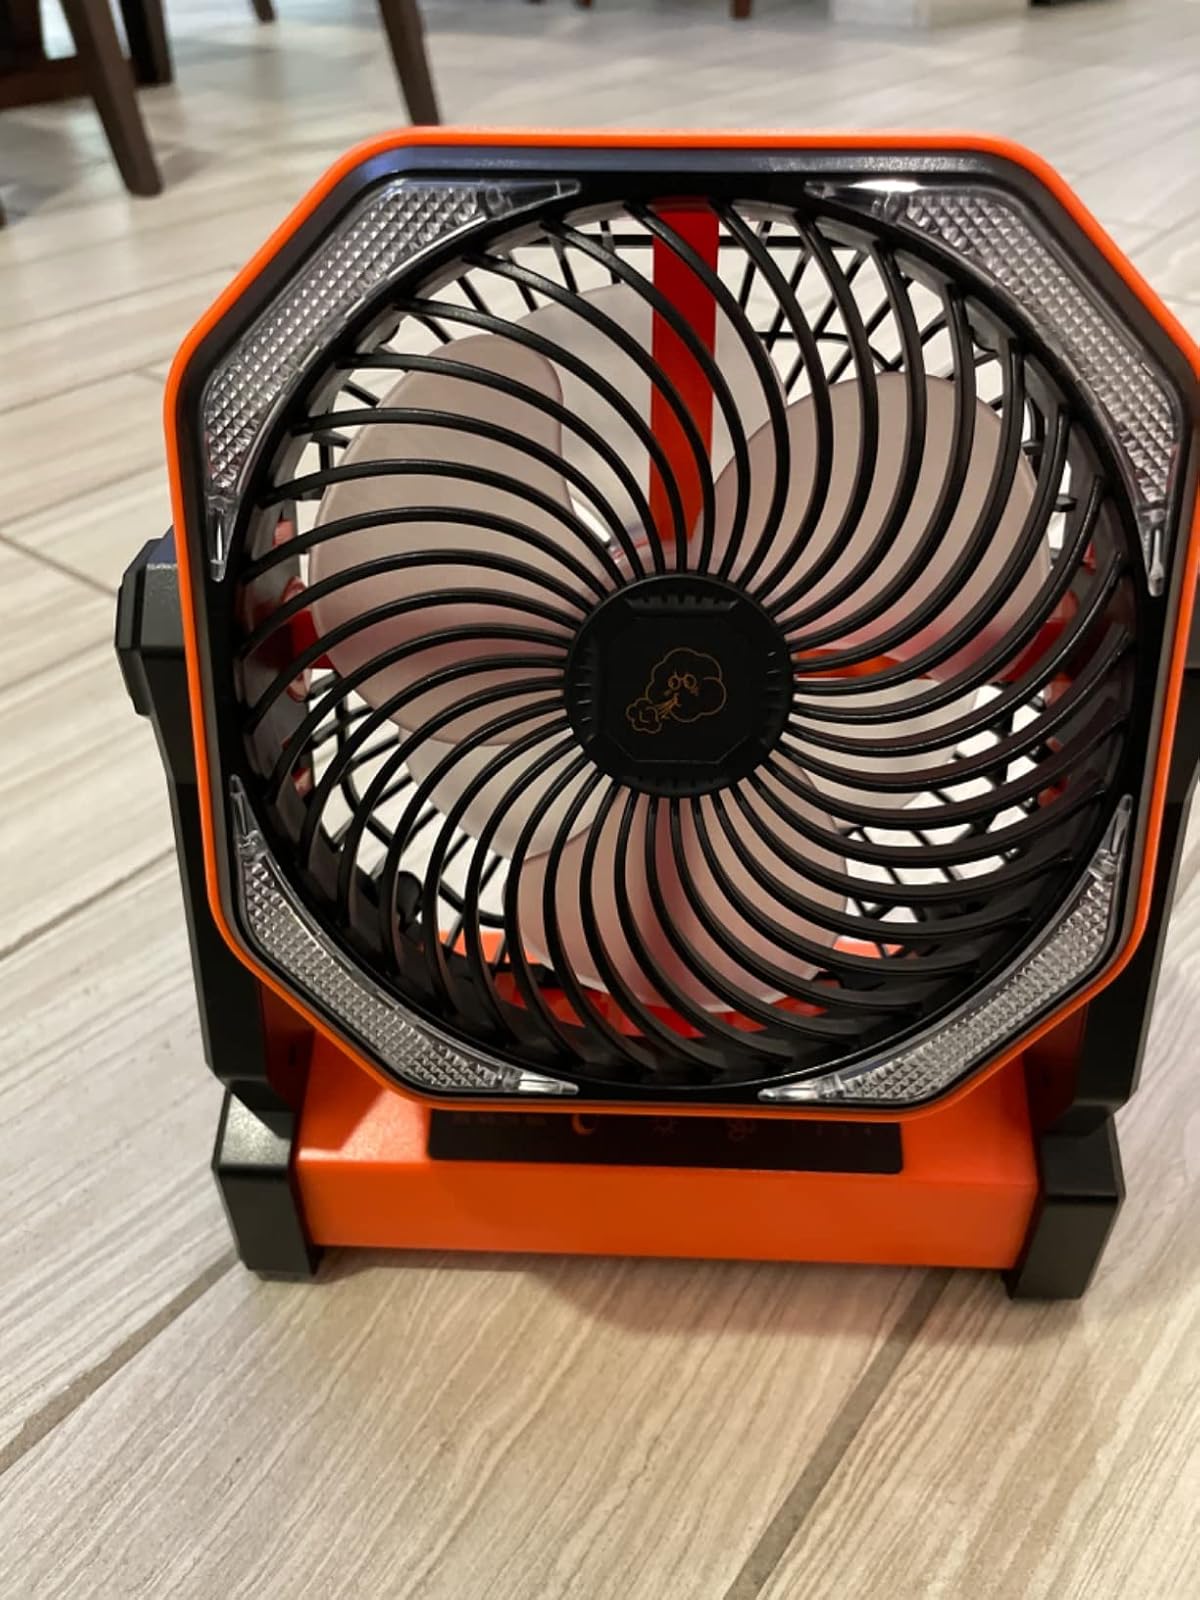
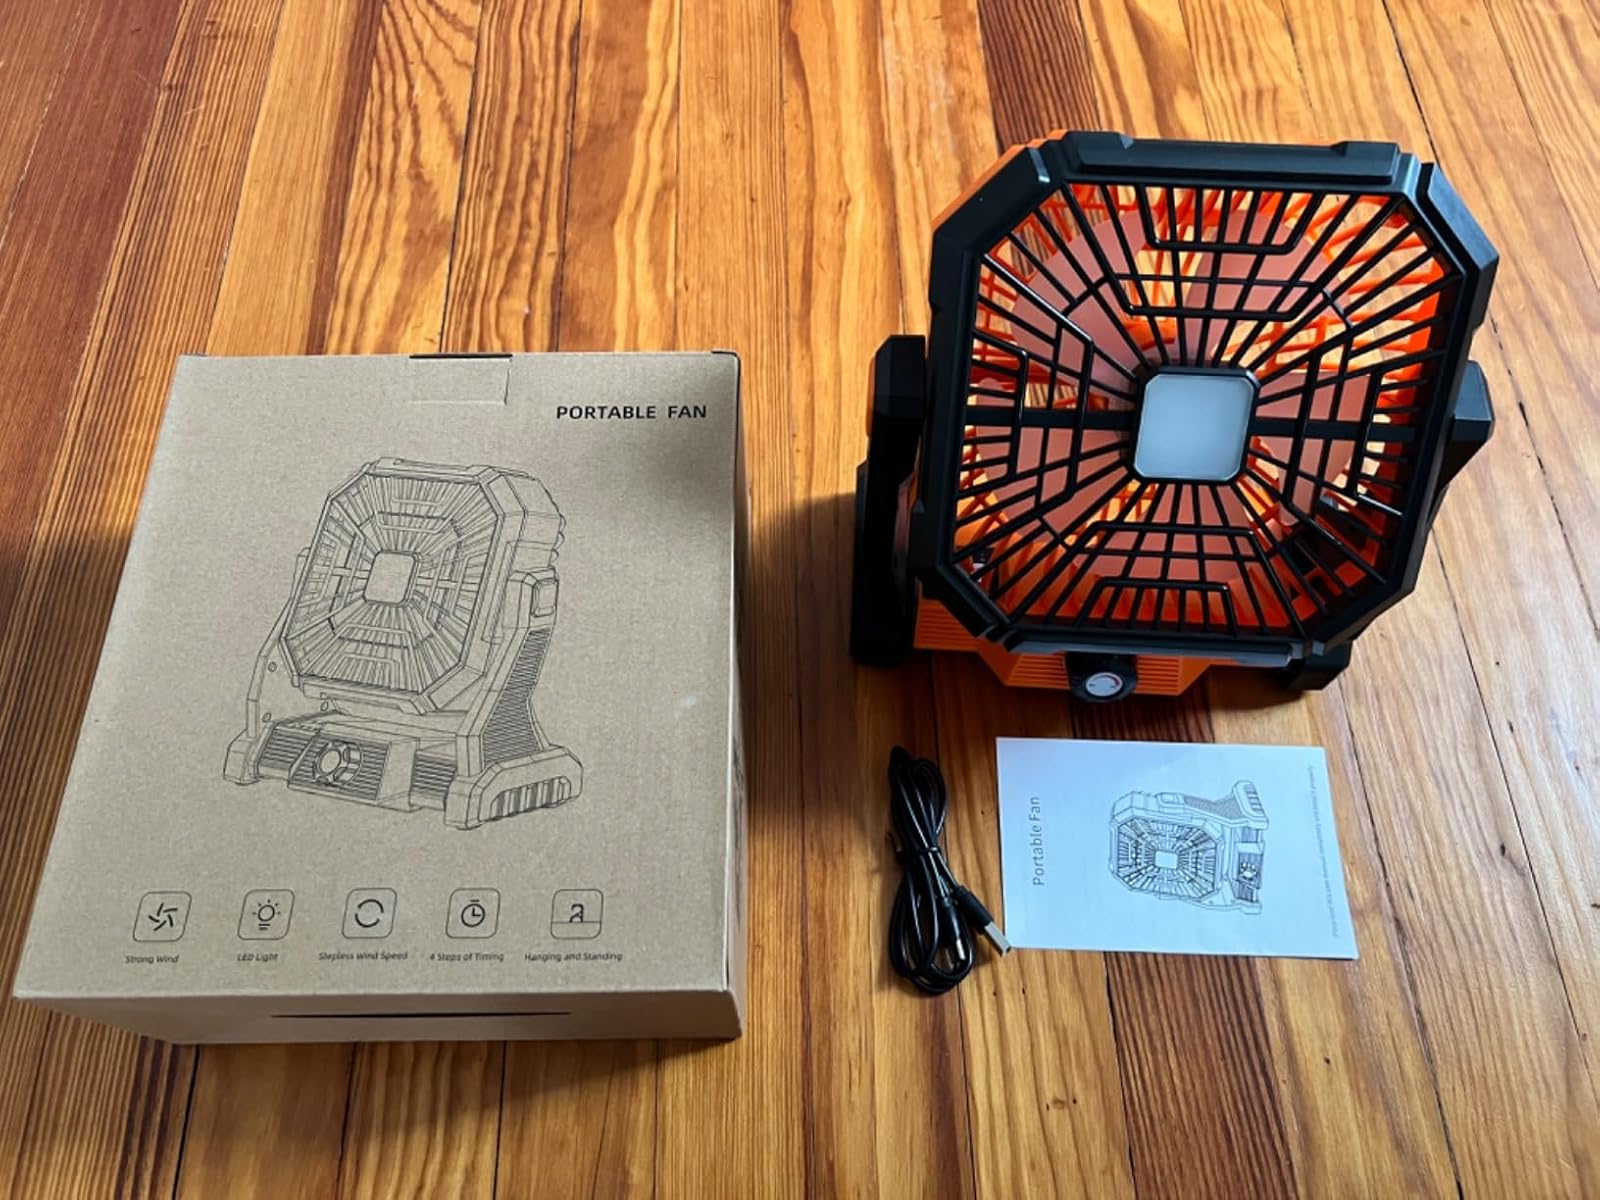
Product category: lantern
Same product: no